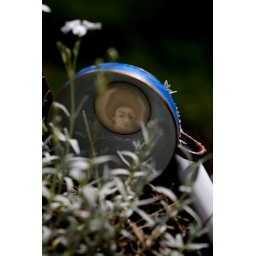
China tea cup in flower bed, image of Chinese lady visible when light shines through the bottom of the tea cup.